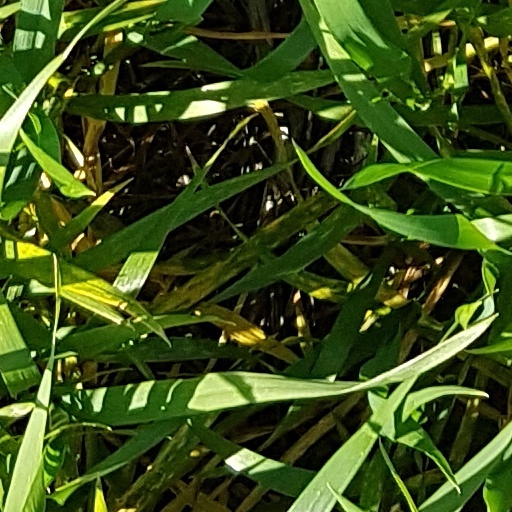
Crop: wheat